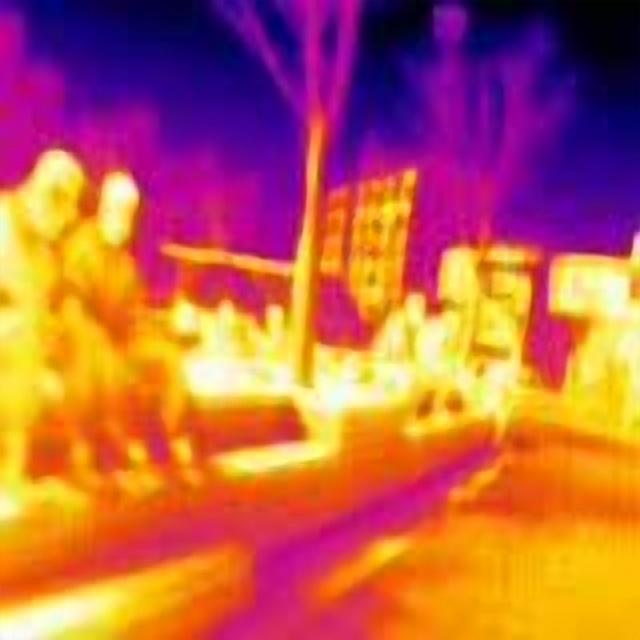
Detected objects:
label: person
label: person
label: person
label: person